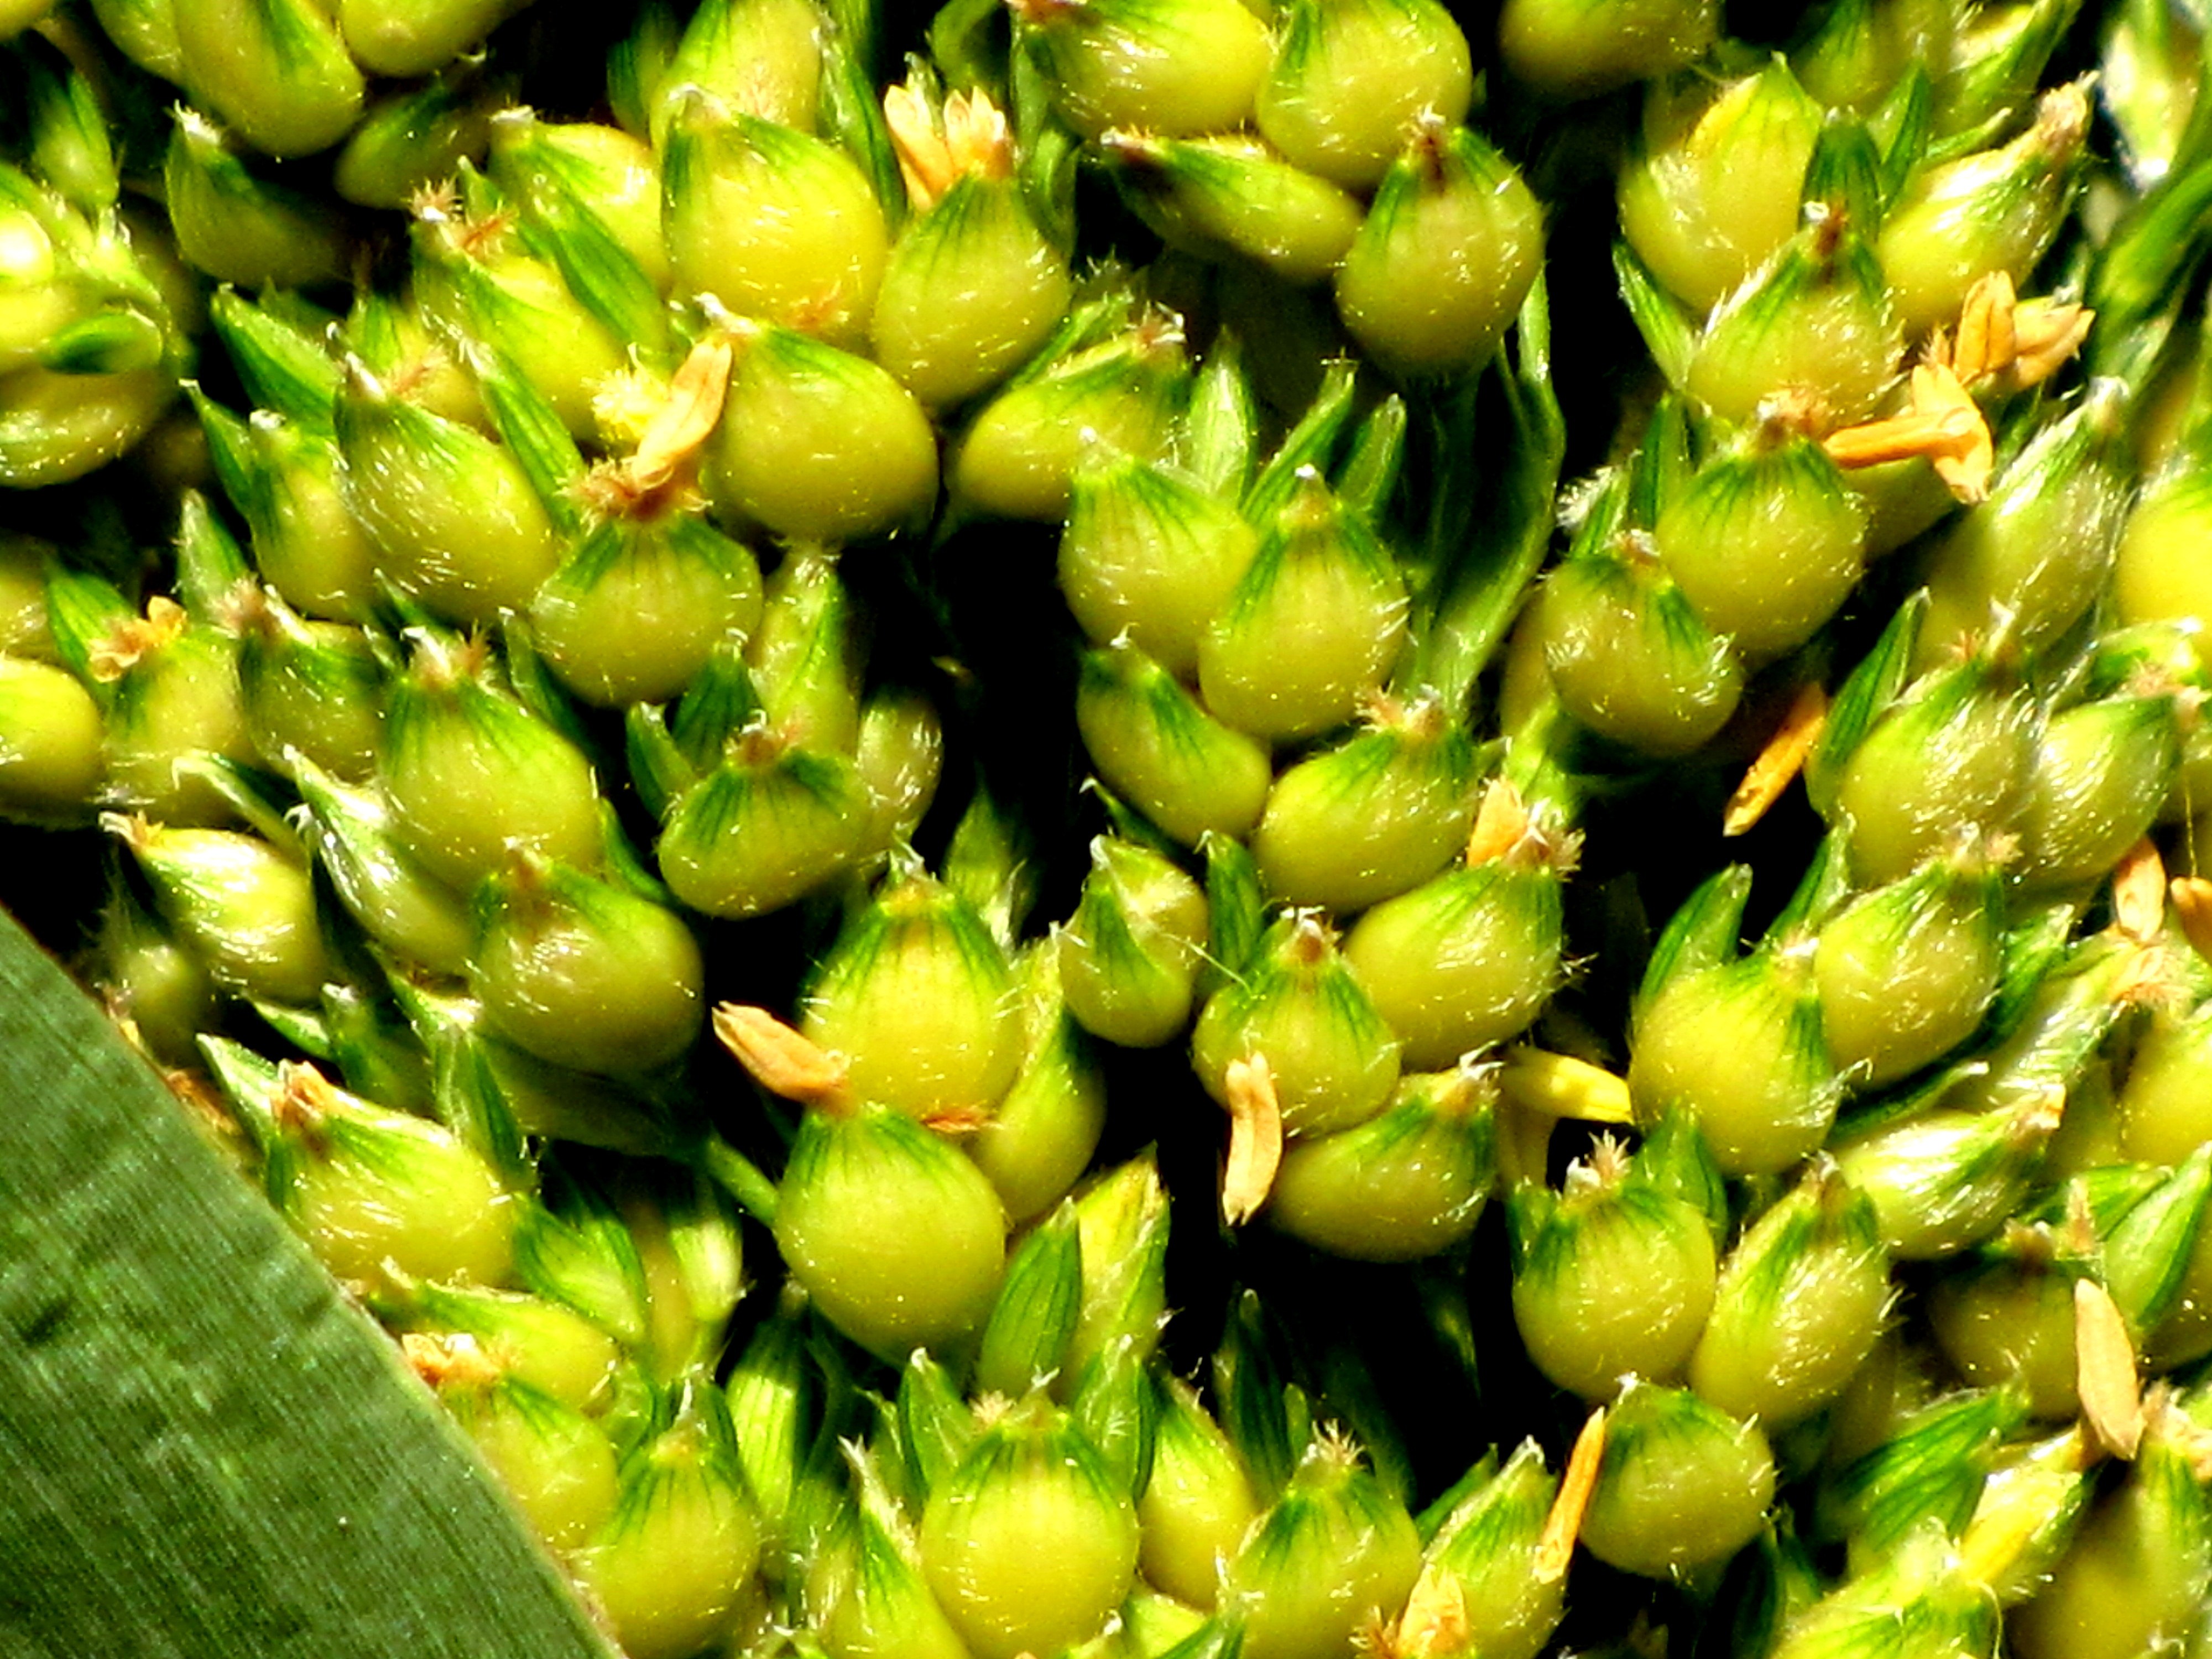
plant, field, flower, food, green, produce, vegetable, crop, corn, botany, agriculture, flora, seeds, cereals, bud, grains, macro photography, flowering plant, unripe, land plant, nopal